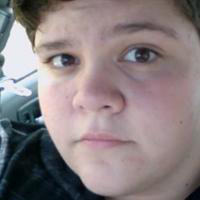
Age group: age 11-20